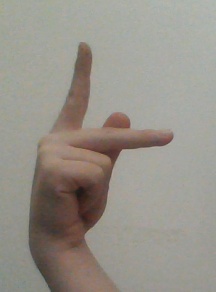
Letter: dha